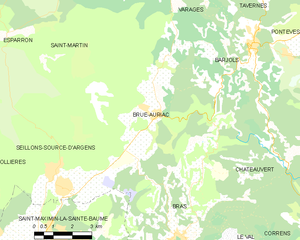
Carte des communes françaises Brue-Auriac